Badalwas

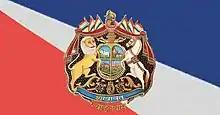

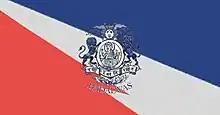

Badalwas is a village in Sikar tehsil of Sikar district in Rajasthan, India. It is situated 18 kilometres from Sikar. This is an old historical village founded 600 years ago.